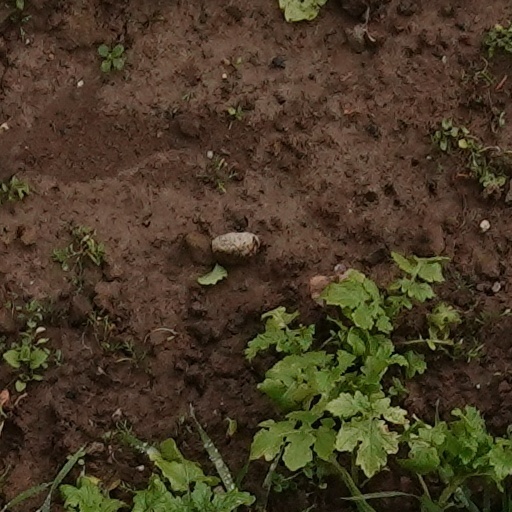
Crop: wheat